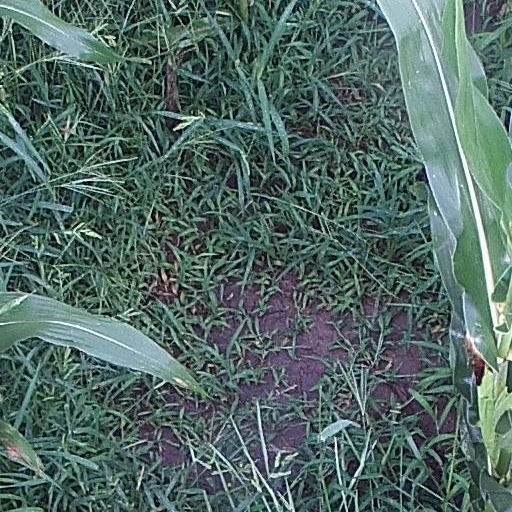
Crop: maize; corn